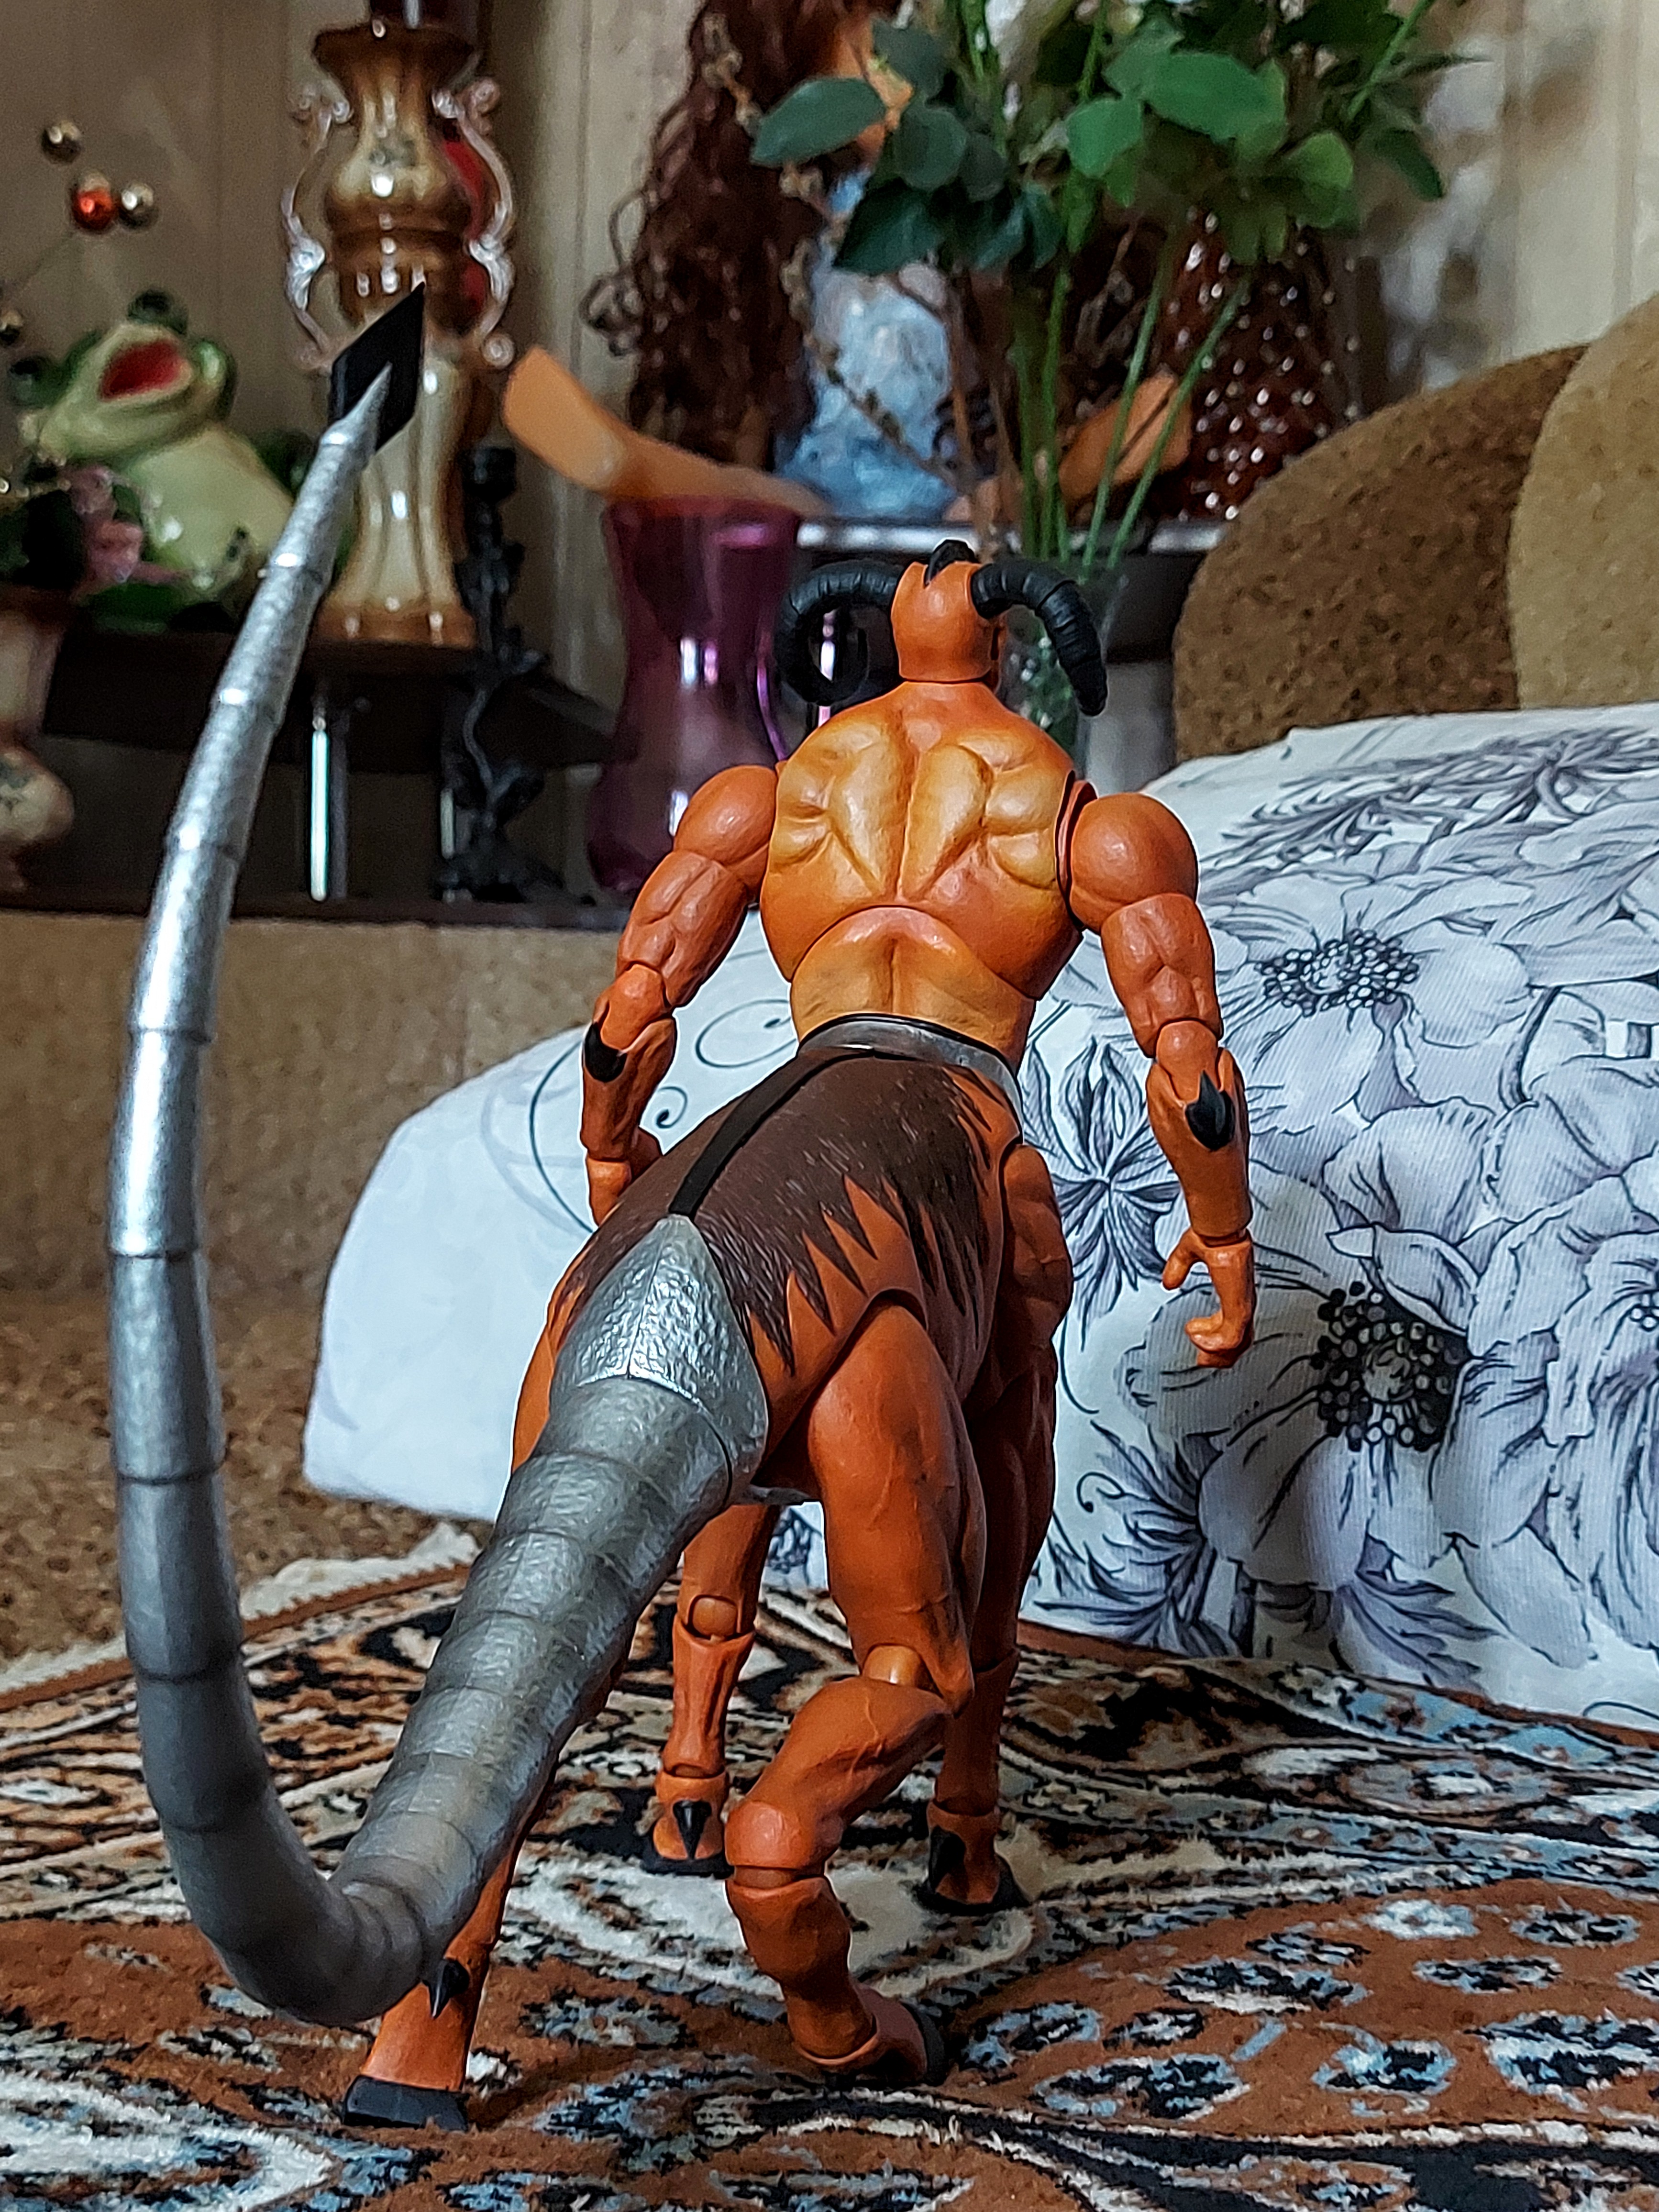
Shokan, storm, collectibles, warrior, fighter, action, figure, textile, art, thigh, Barechested, plant, chest, human leg, metal, flooring, fictional character, pattern, event, houseplant, electric blue, sitting, flesh, visual arts, cg artwork, toy, fiction, room, spider man, action figure, fun, illustration